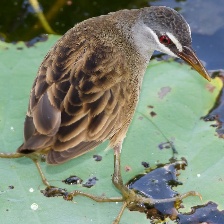
Species: WHITE BROWED CRAKE
Scientific name: AMAURORNIS CINEREA